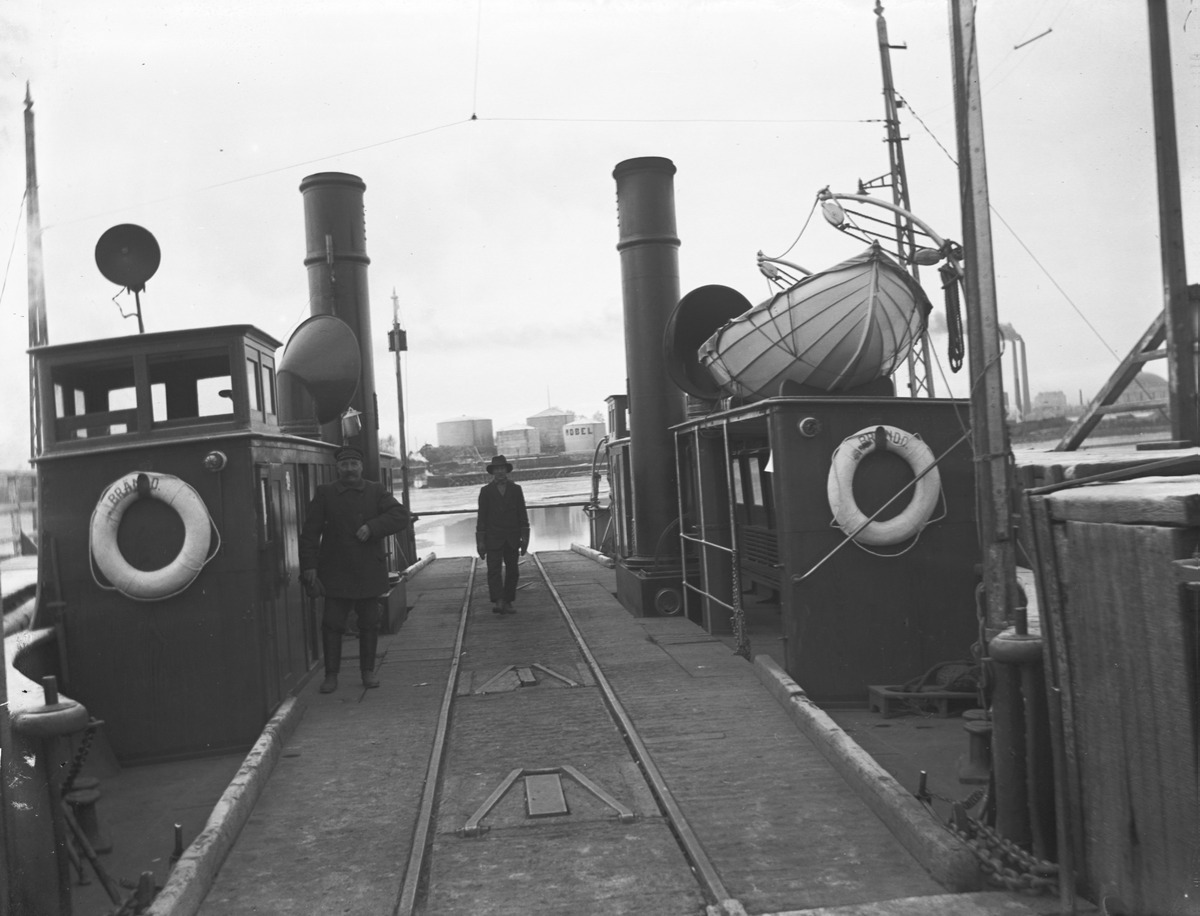
Kulosaaren lautta
sisällön kuvaus: Kulosaaren lautta. mustavalkoinen
Kuvaaja: Sundström, Eric, valokuvaaja
Ajankohta: kuvausaika 1914
Paikka: Suomi, Uusimaa, Helsinki, Kulosaari Helsinki, Helsinki Suomi - Finland
Aiheet: liikenne vesiliikenne, laivaliikenne lautat, raitioliikenne